List of series run in Weekly Shōnen Sunday

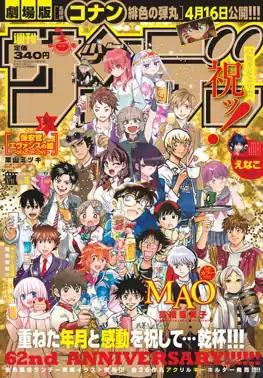
"Weekly Shōnen Sunday" cover for its 62nd anniversary in 2021

"Weekly Shōnen Sunday", a manga magazine published by Shogakukan, has featured numerous series since its launch in 1959. The list, organized by decade and year of when the series started, will list each series run in the manga magazine, the author of the series and, in case the series has ended, when it has ended.